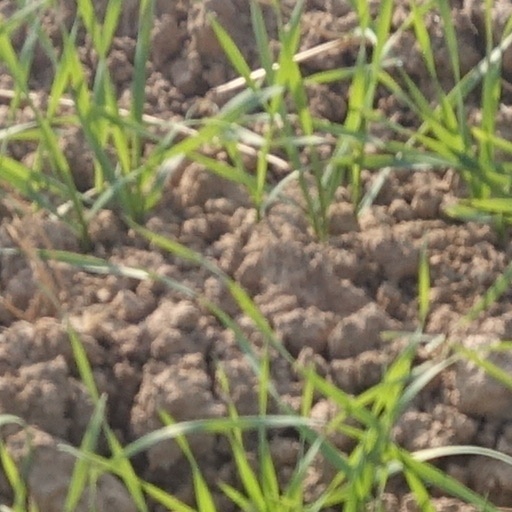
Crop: wheat